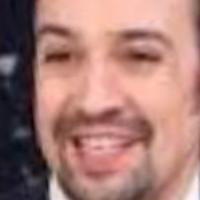
Age group: age 21-30